One for the Money (film)

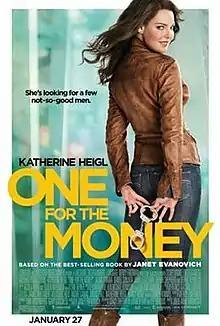
Theatrical release poster

One for the Money is a 2012 American crime comedy film based on Janet Evanovich's 1994 novel of the same name. Directed by Julie Anne Robinson, the screenplay was written by Liz Brixius, Karen McCullah Lutz, and Kirsten Smith. It stars Katherine Heigl, Jason O'Mara, Debbie Reynolds, John Leguizamo, Daniel Sunjata and Sherri Shepherd. The story revolves around Stephanie Plum, a broke and unemployed woman becoming a bail enforcement agent, going after a former high school crush who both skipped out on his payments and is a murder suspect.